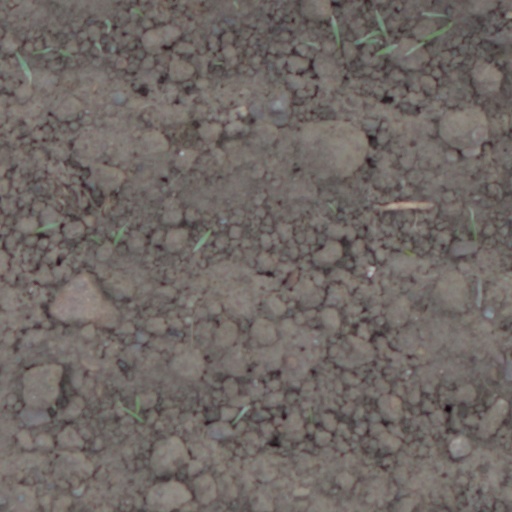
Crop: wheat